Maasai people

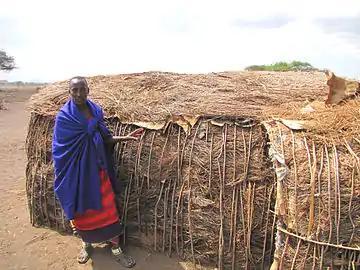
Shelter covered in cattle dung for waterproofing

Traditionally, the Maasai conduct elaborate rite of passage rituals which include surgical genital mutilation to initiate children into adulthood. The Maa word for circumcision, "emorata," is applied to this ritual for both males and females. This ritual is typically performed by the elders, who use a sharpened knife and makeshift cattle hide bandages for the procedure.